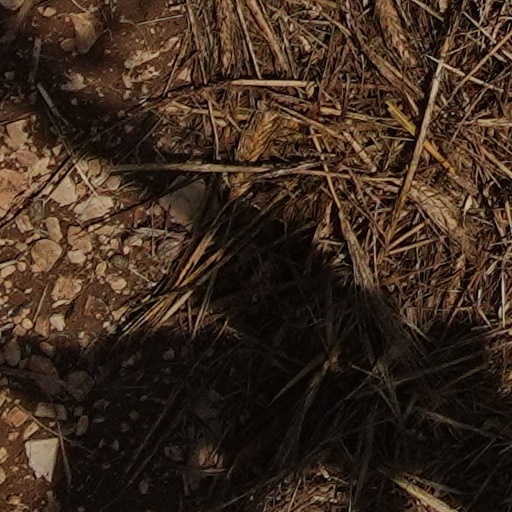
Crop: wheat